Iraqi cuisine

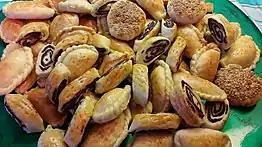
Kleicha is sometimes considered the national cookie of Iraq and is served during religious holidays.

Other Iraqi culinary essentials include olive oil, sesame oil, tamarind, vermicelli, "tahini", honey, date syrup, yogurt and rose water.